Duane Armstrong

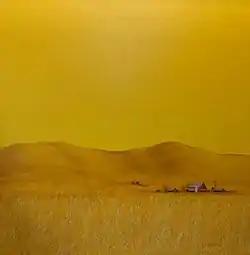
Untitled, 1975, from his "Fields of Grass" series, by Duane Armstrong

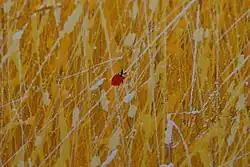
Duane Armstrong ladybug from Untitled, 1975, "Fields of Grass" series

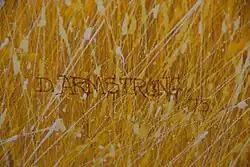
Duane Armstrong signature from Untitled, 1975

Duane Albert Armstrong (born December 25, 1938) is an American painter, best known for his oil on canvas paintings. He was born in Fresno California, and was raised near San Luis Obispo California. His foster mother taught him to paint as a child.